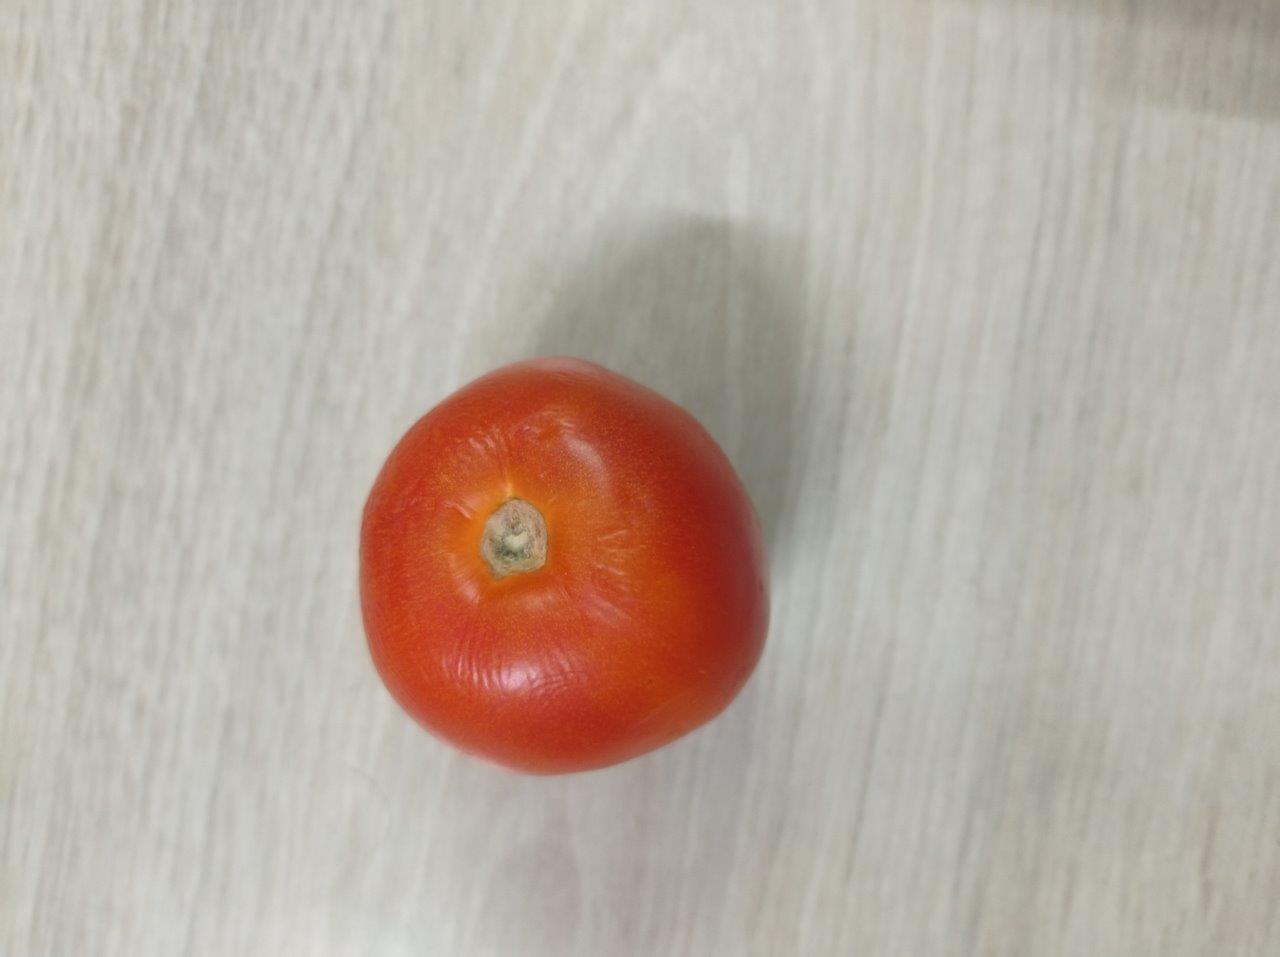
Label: Fresh